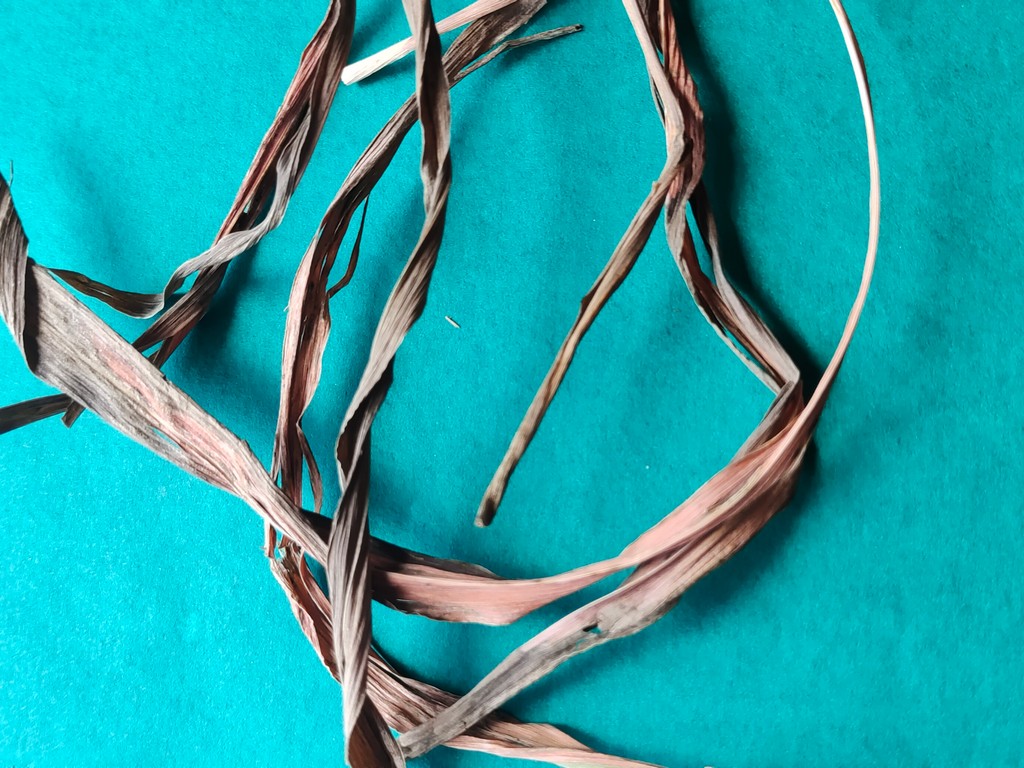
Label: Dried